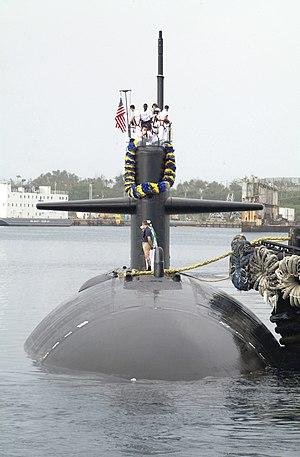
La base navale de Guam est une base de l'United States Navy située à Apra Harbor sur l'île de Guam, un territoire non-incorporé organisé des États-Unis.